Upton Sinclair

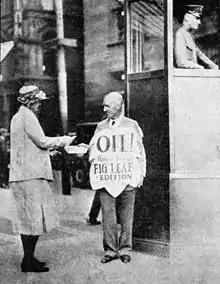
Upton Sinclair selling the "Fig Leaf Edition" of his book "Oil!" (1927) in Boston. The book had drawn the ire of that town's infamous censors who objected to a brief sex scene that takes place in the novel.

In 1934, Sinclair ran in the California gubernatorial election as a Democrat. Sinclair's platform, known as the End Poverty in California movement (EPIC), galvanized the support of the Democratic Party, and Sinclair gained its nomination. Gaining 879,000 votes made this his most successful run for office, but incumbent Governor Frank Merriam defeated him by a sizable margin, gaining 1,138,000 votes. Hollywood studio bosses unanimously opposed Sinclair. They pressured their employees to assist and vote for Merriam's campaign, and made false propaganda films attacking Sinclair, giving him no opportunity to respond. The negative campaign tactics used against Sinclair are briefly depicted in the 2020 American biographical drama film "Mank". Upton Sinclair later stated that there was a "campaign of lying" against him during the campaign which was "ordered by the biggest businessmen in California and paid for with millions of dollars" that was carried out by newspapers, politicians, advertisers, and the film industry.